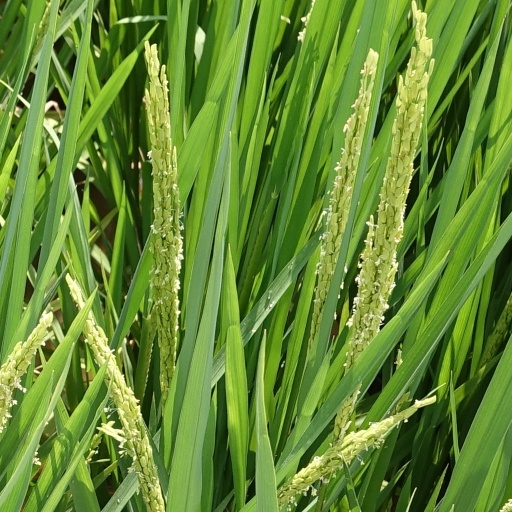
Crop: rice